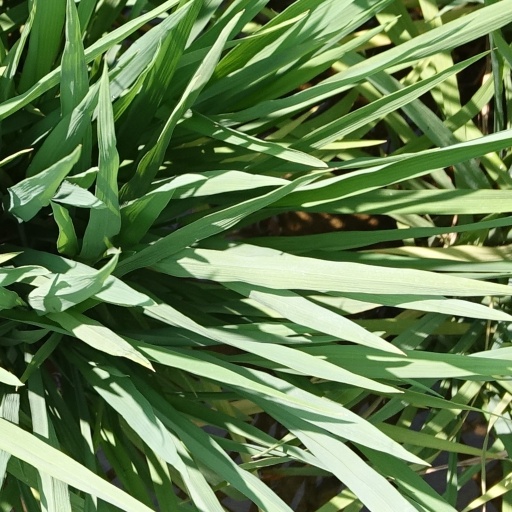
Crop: rice